Licata

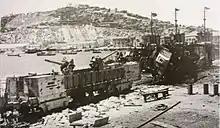
Remains of the Italian Navy armed train ("treno armato") "T.A. 76/2/T", destroyed by USS "Bristol" while opposing the landing at Licata.

Licata served as an Allied landing point during the 1943 Operation HUSKY Allied invasion of Sicily of World War II. War damage and the decline in competitiveness in the sulphur industry caused economic decline, forcing many people to emigrate to northern Italy or abroad. As a town occupied by the Allies, it served as a model for John Hersey's novel "A Bell for Adano".